Evelyn Waugh

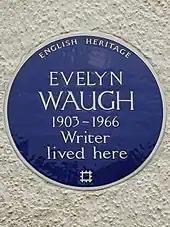
English Heritage blue plaque at 145 North End Road, Golders Green, London

Arthur Evelyn St. John Waugh was born on 28 October 1903 to Arthur Waugh (1866–1943) and Catherine Charlotte Raban (1870–1954), into a family with English, Scottish, Welsh, Irish and Huguenot origins. Distinguished relatives included Lord Cockburn (1779–1854), a leading Scottish advocate and judge, William Morgan (1750–1833), a pioneer of actuarial science who served The Equitable Life Assurance Society for 56 years, and Philip Henry Gosse (1810–1888), a natural scientist who became notorious through his depiction as a religious fanatic in his son Edmund's memoir "Father and Son". Among ancestors bearing the Waugh name, the Rev. Alexander Waugh (1754–1827) was a minister in the Secession Church of Scotland who helped found the London Missionary Society and was one of the leading Nonconformist preachers of his day. His grandson Alexander Waugh (1840–1906) was a country medical practitioner, who bullied his wife and children and became known in the Waugh family as "the Brute". The elder of Alexander's two sons, born in 1866, was Evelyn's father, Arthur Waugh.